Serangulam

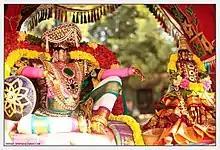

Serangolam has a temple dedicated to Lord Srinivasa, located on the banks of the river Paamani, a branch of Cauvery until it unites with Bay of Bengal in the town of Muthupettai.